Jacopo Gattilusio

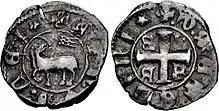
Silver "grosseto" of Jacopo, with the Lamb of God and the tetragrammatic cross of the Byzantine Emperors

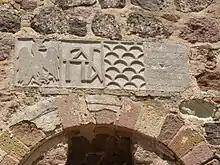
Relief at the Castle of Mytilene, showing the eagle of the Doria family (far left), the family cypher of the Palaiologoi (center left), and the Gattilusi coat of arms (center right)

Jacopo Gattilusio (or "Giacomo"; died 1428) was the third Lord of Lesbos. He was the eldest son of Francesco II of Lesbos, whom he succeeded as lord of the island on 26 October 1404.